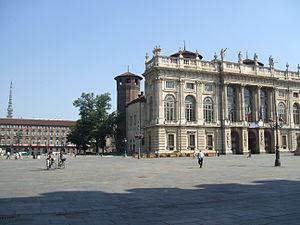
La place Castello, est la deuxième plus grande place de Turin. La place doit son nom au Palais royal ainsi qu'au palais Madame qui donnent tous les deux sur cette vaste place du centre-ville historique de Turin.